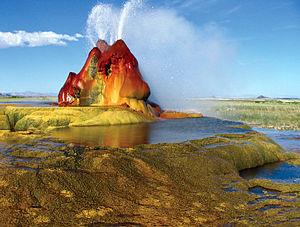
Le Fly Geyser, aussi connu comme le Fly Ranch Geyser, est un petit geyser qui se trouve à environ 32 kilomètres au nord de Gerlach-Empire, dans le comté de Washoe, au Nevada. Le geyser est situé dans la vallée de Hualapai Flat près de la Nevada State Route 34.